Kerkenberg

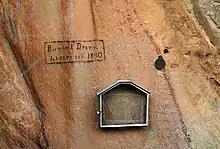
Debora Retief, daughter of voortrekker Piet Retief, painted her father's name on this rock at Kerkenberg, eastern Free State, to commemorate his 57th birthday on 12 November 1837.

On 10 October 1899, members of the Bethlehem commando also recorded their names here, when they arrived to guard a pass on the Free State border at the start of the Boer War.